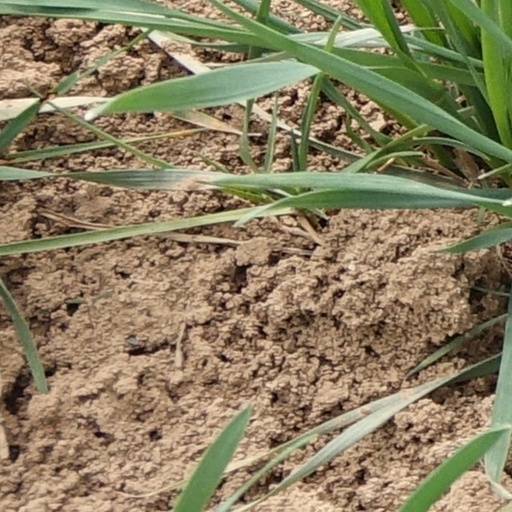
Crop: wheat